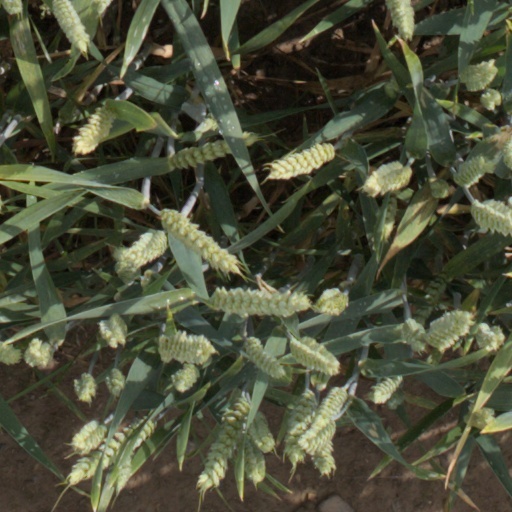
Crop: wheat